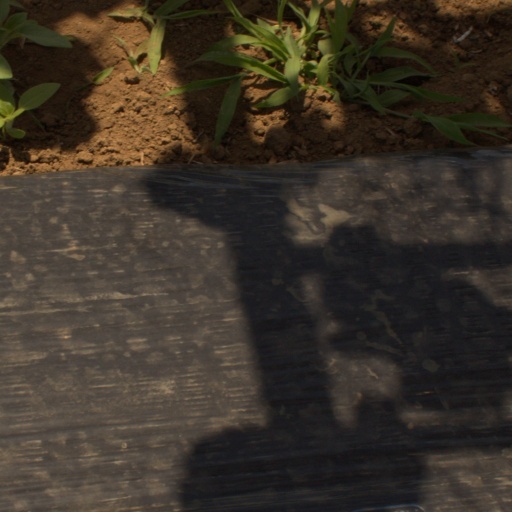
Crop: Jerusalem artichoke